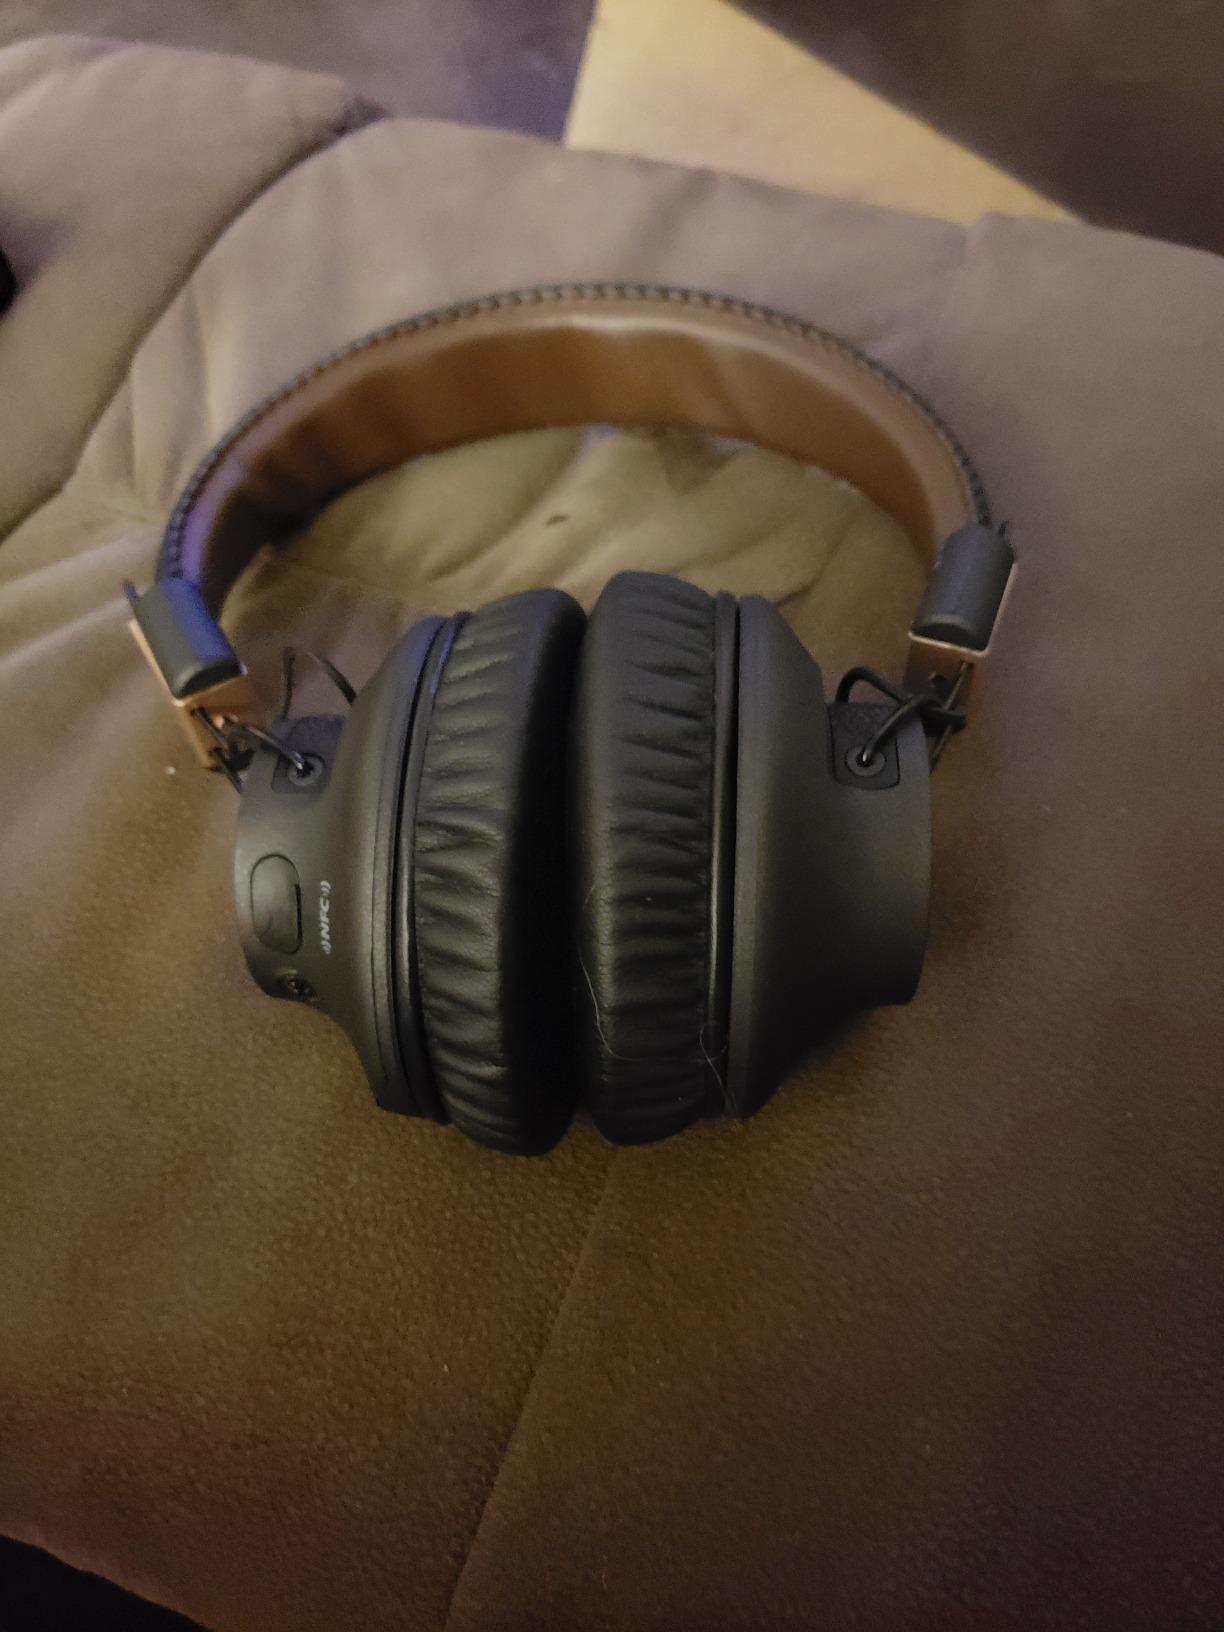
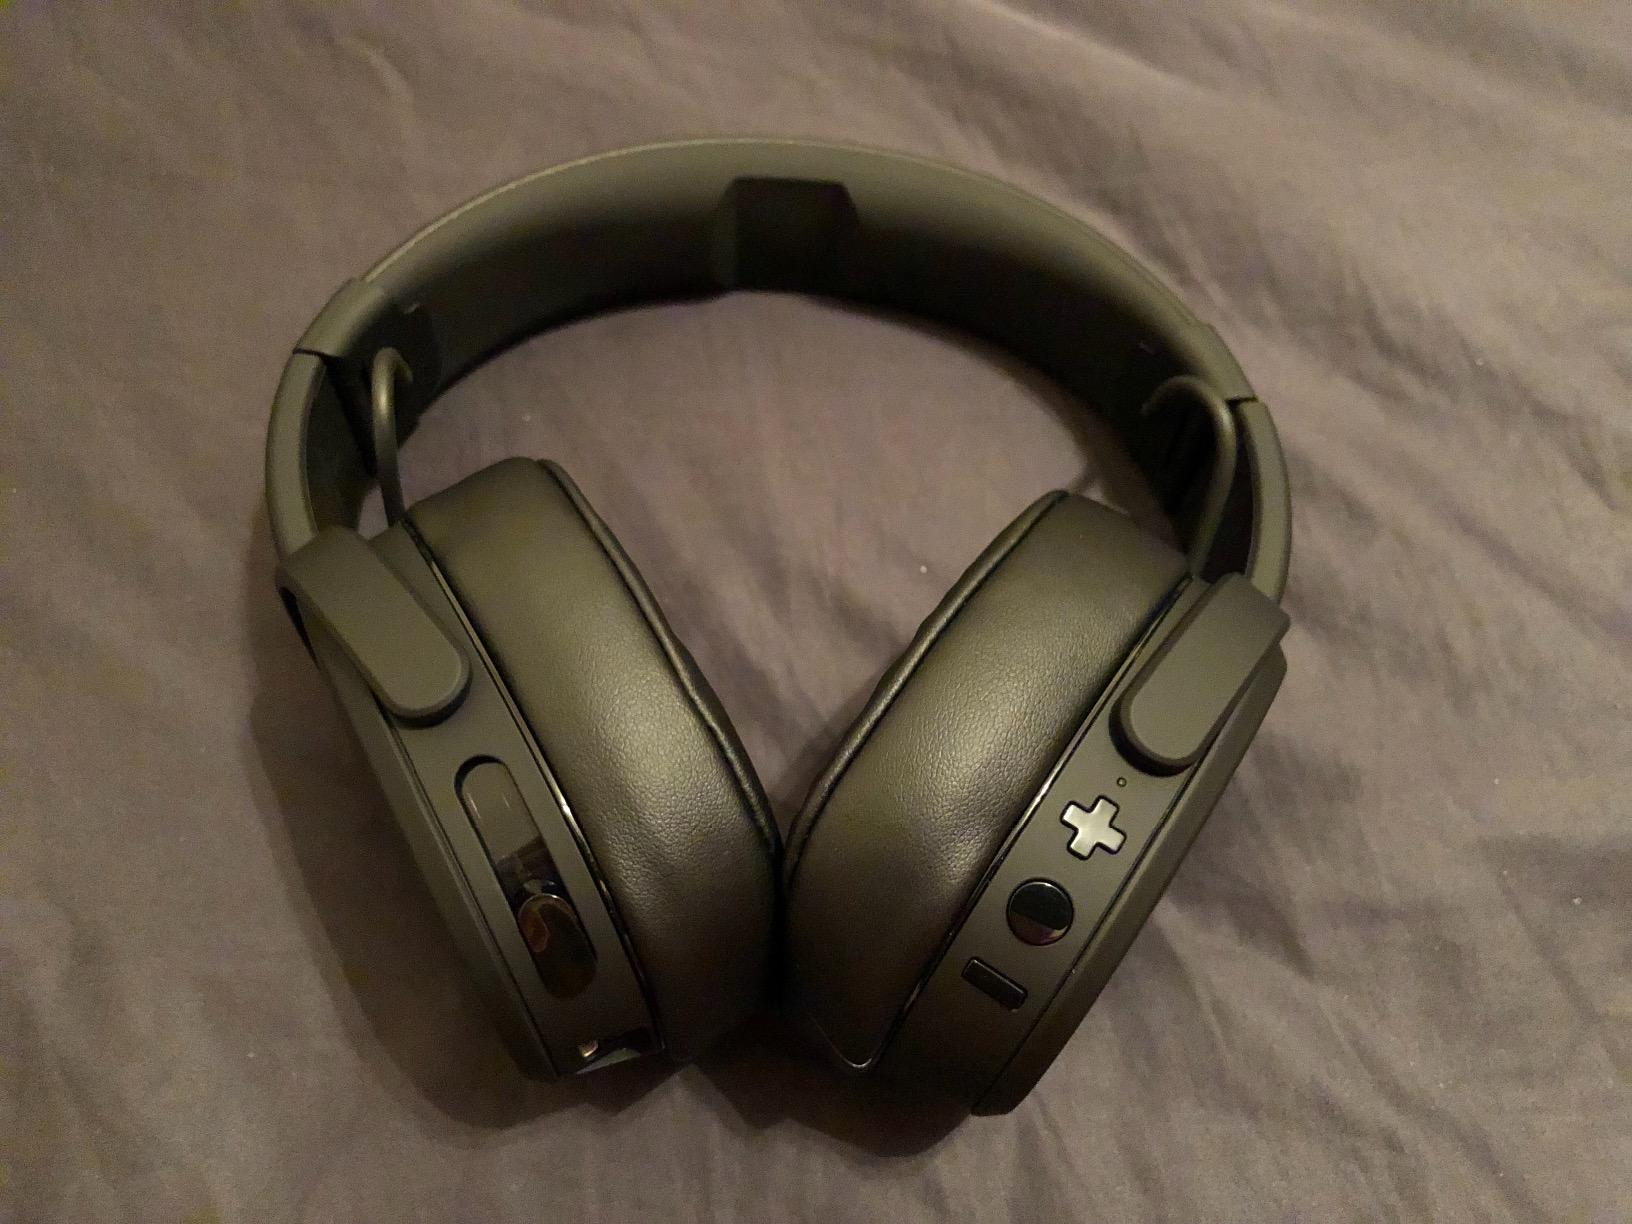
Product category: headphones
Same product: no